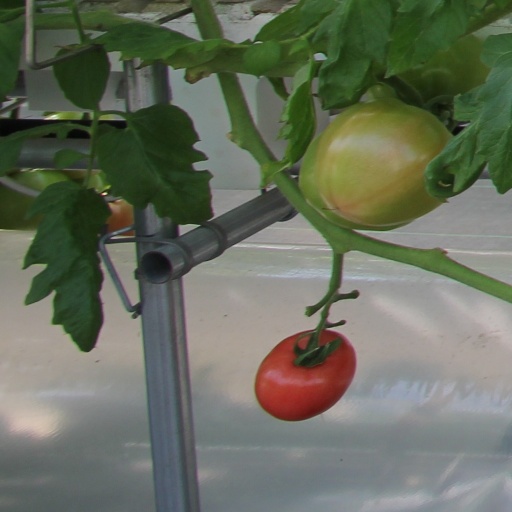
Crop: tomato